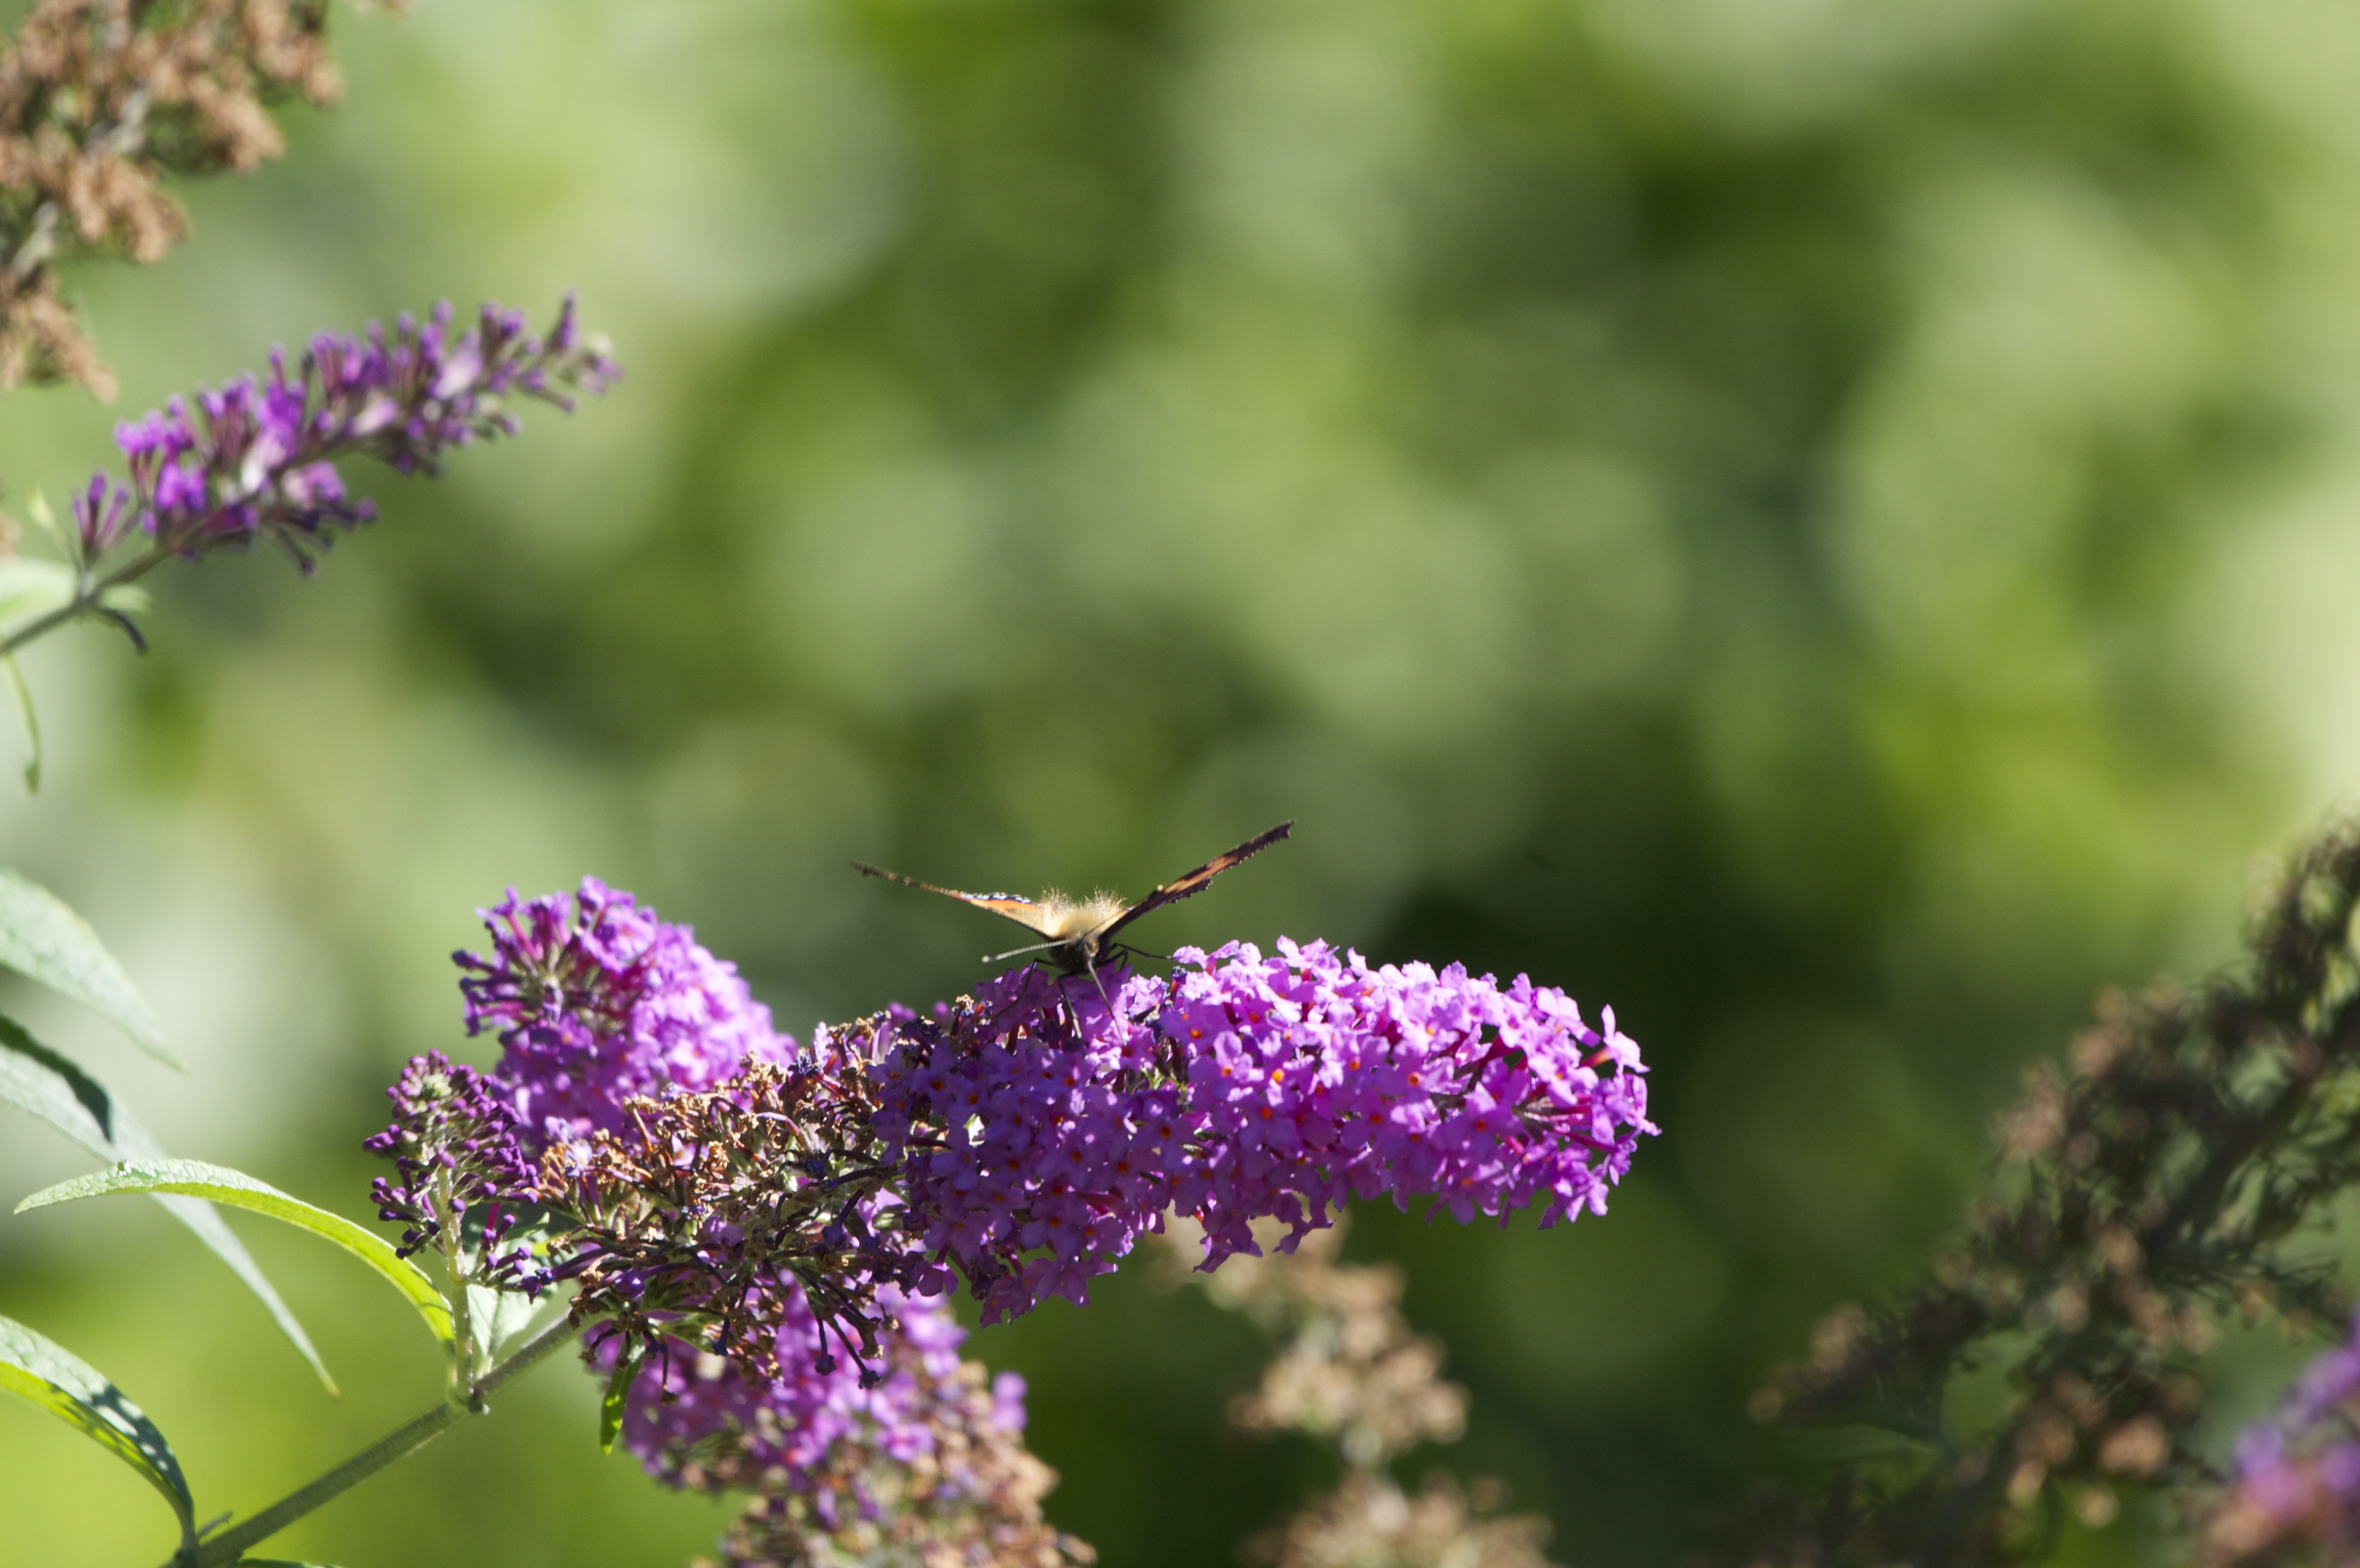
nature, grass, branch, blossom, plant, photography, meadow, flower, bloom, animal, green, herb, color, insect, botany, butterfly, garden, flora, fauna, invertebrate, wildflower, flowers, close up, shrub, bee, lilac, nectar, macro photography, honey bee, edelfalter, pollinator, membrane winged insect, moths and butterflies